Lego House (Billund)

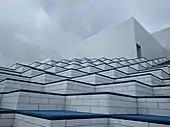
Lego House terraces

At more than 15 metres tall, the Tree of Creativity is a huge Lego model located in the centre of Lego House. It was designed to look like a realistic tree and was built from 6,316,611 Lego bricks, making it one of the largest Lego structures ever built. The builders took 24,350 hours to assemble the finished structure. The Tree of Creativity spans several floors and can be viewed from a variety of levels and angles by using the spiral stair that wraps around the structure.